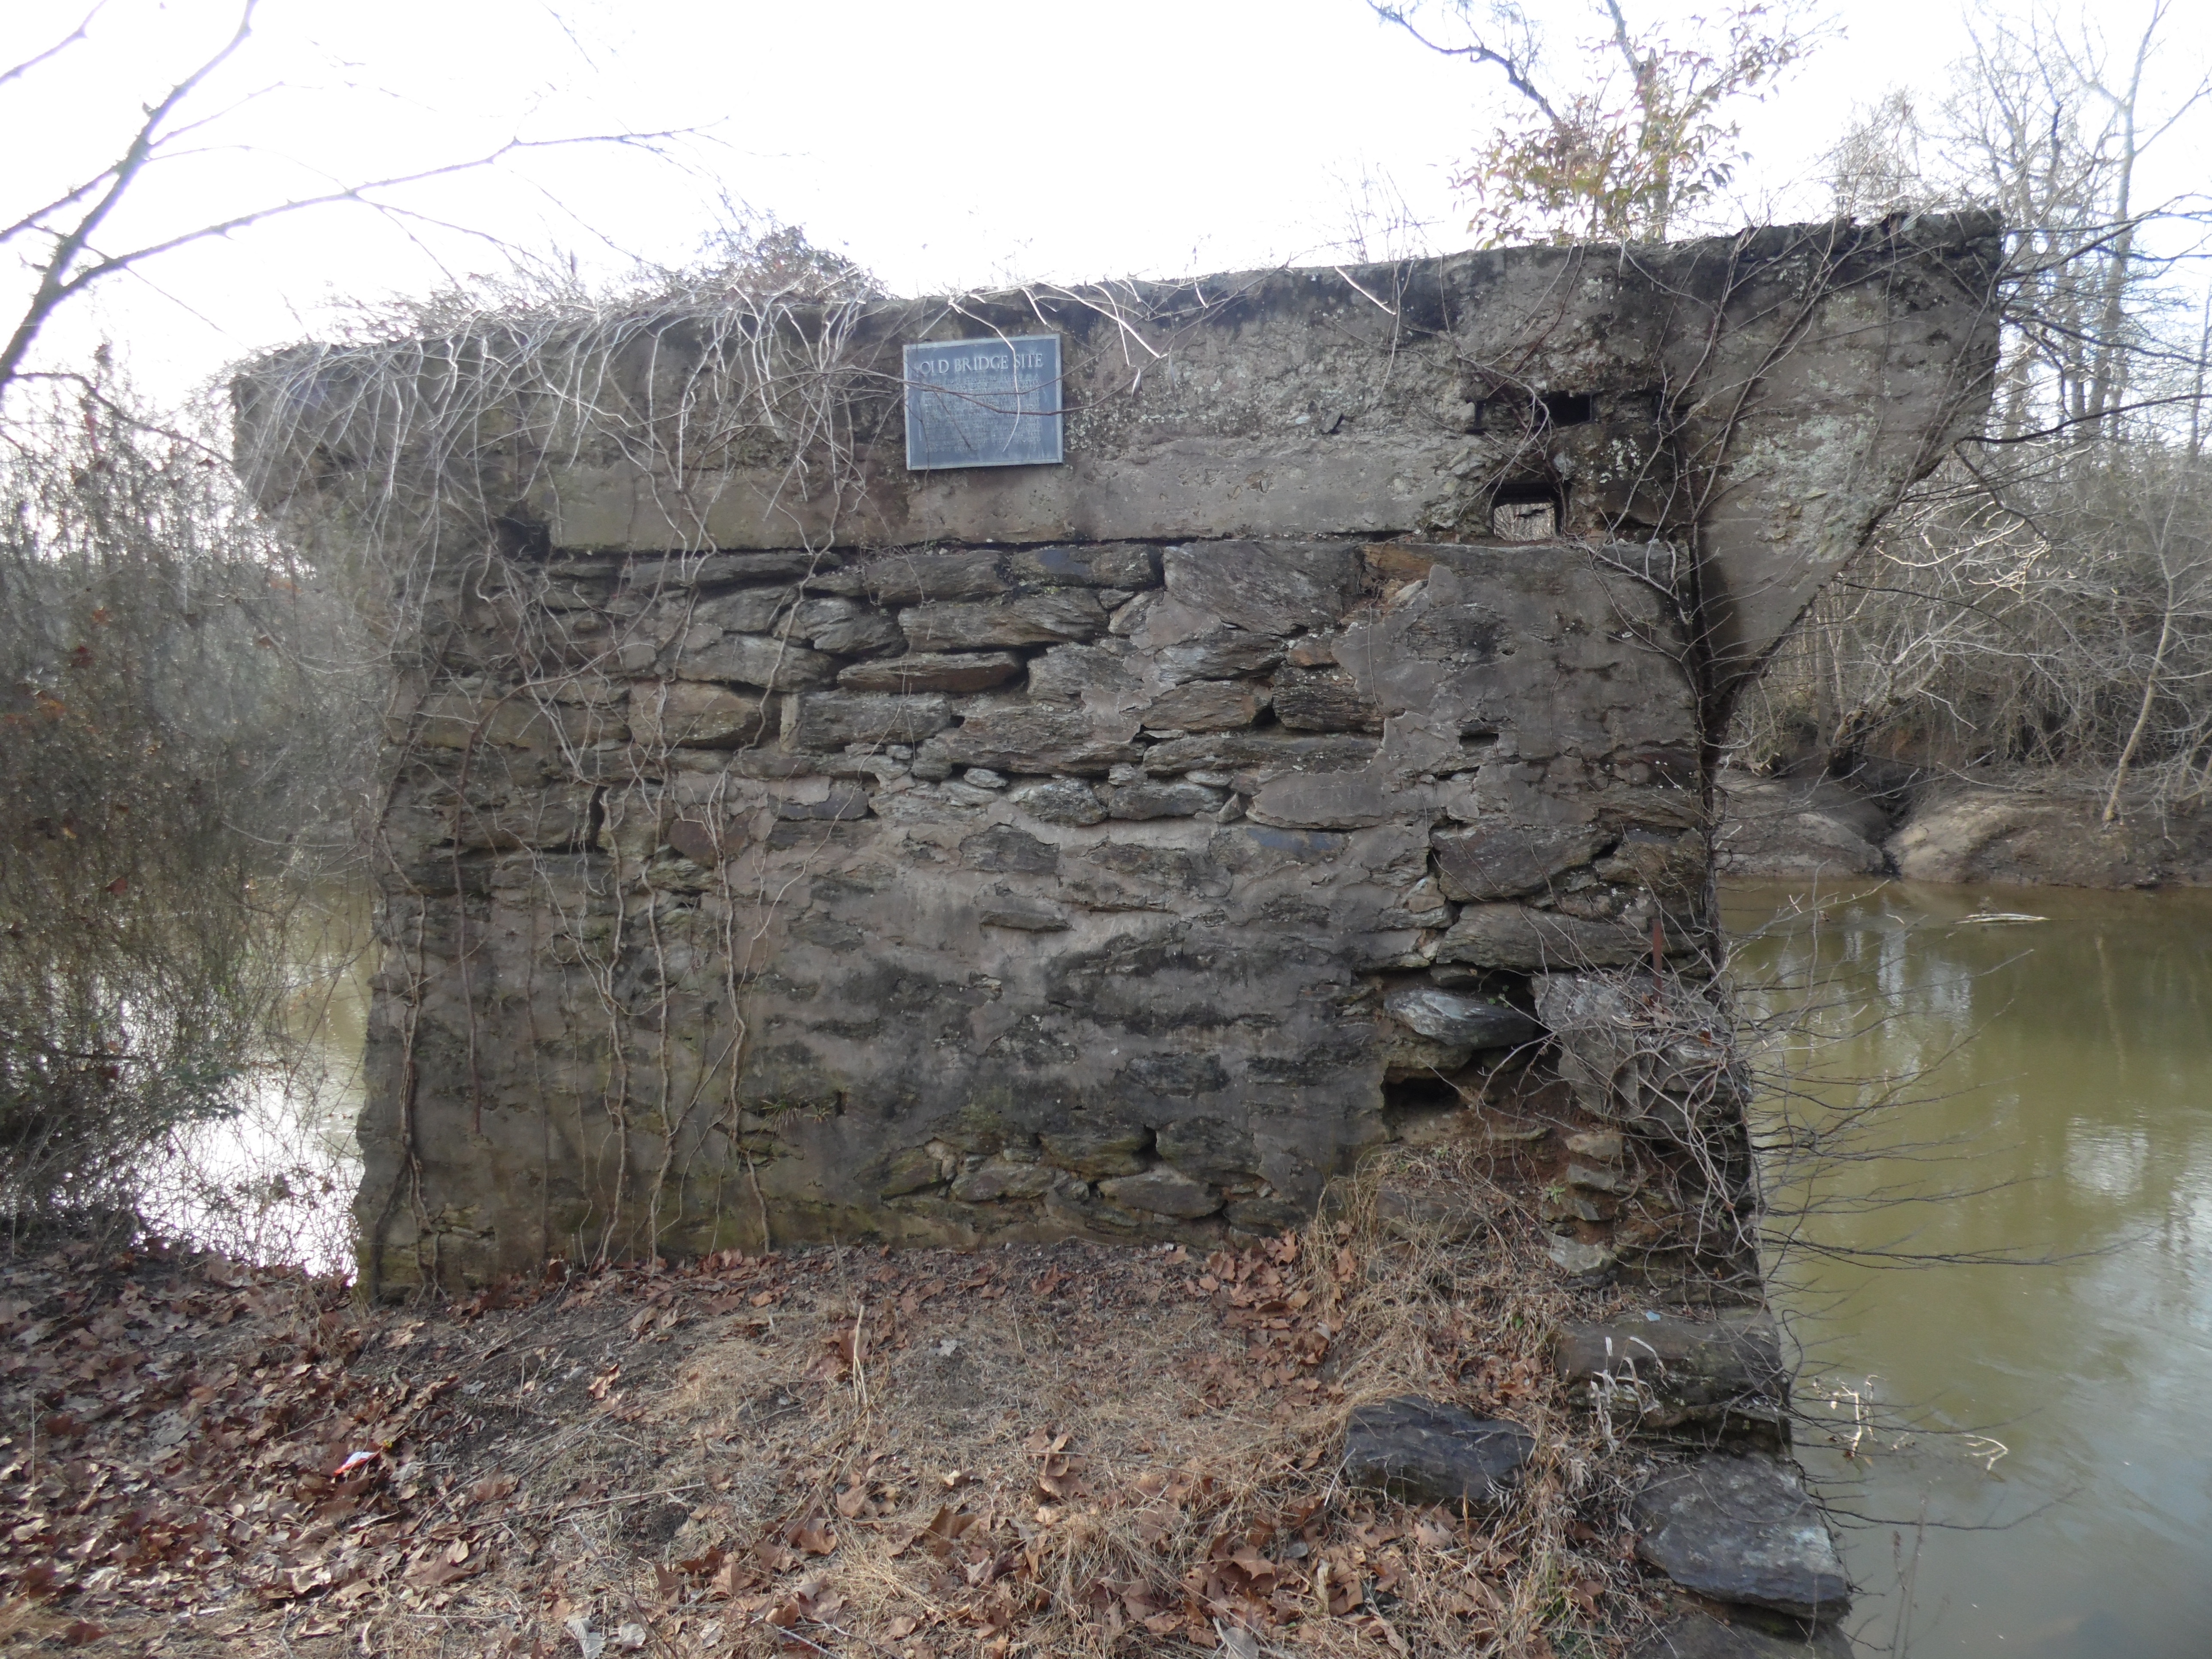
landscape, water, nature, architecture, road, bridge, old, wall, river, travel, scenic, park, landmark, sightseeing, waterway, outdoors, ruins, scene, bunker, old bridge